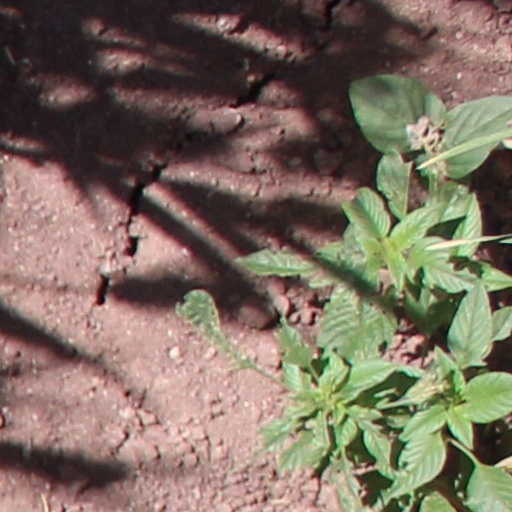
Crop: wheat